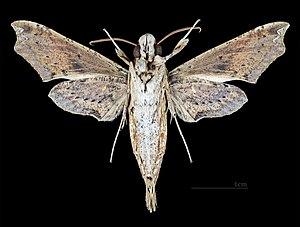
Eupanacra malayana est une espèce de lépidoptères de la famille des Sphingidae, sous-famille des Macroglossinae, tribu des Macroglossini, sous-tribu des Macroglossina et du genre Eupanacra.